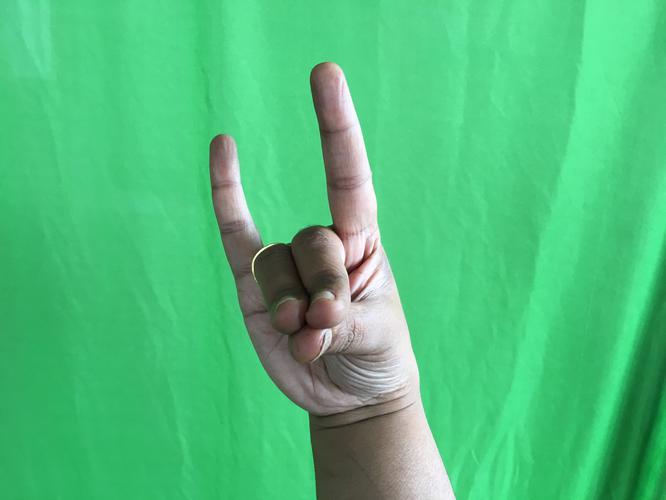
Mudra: Simhamukham
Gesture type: single_hand